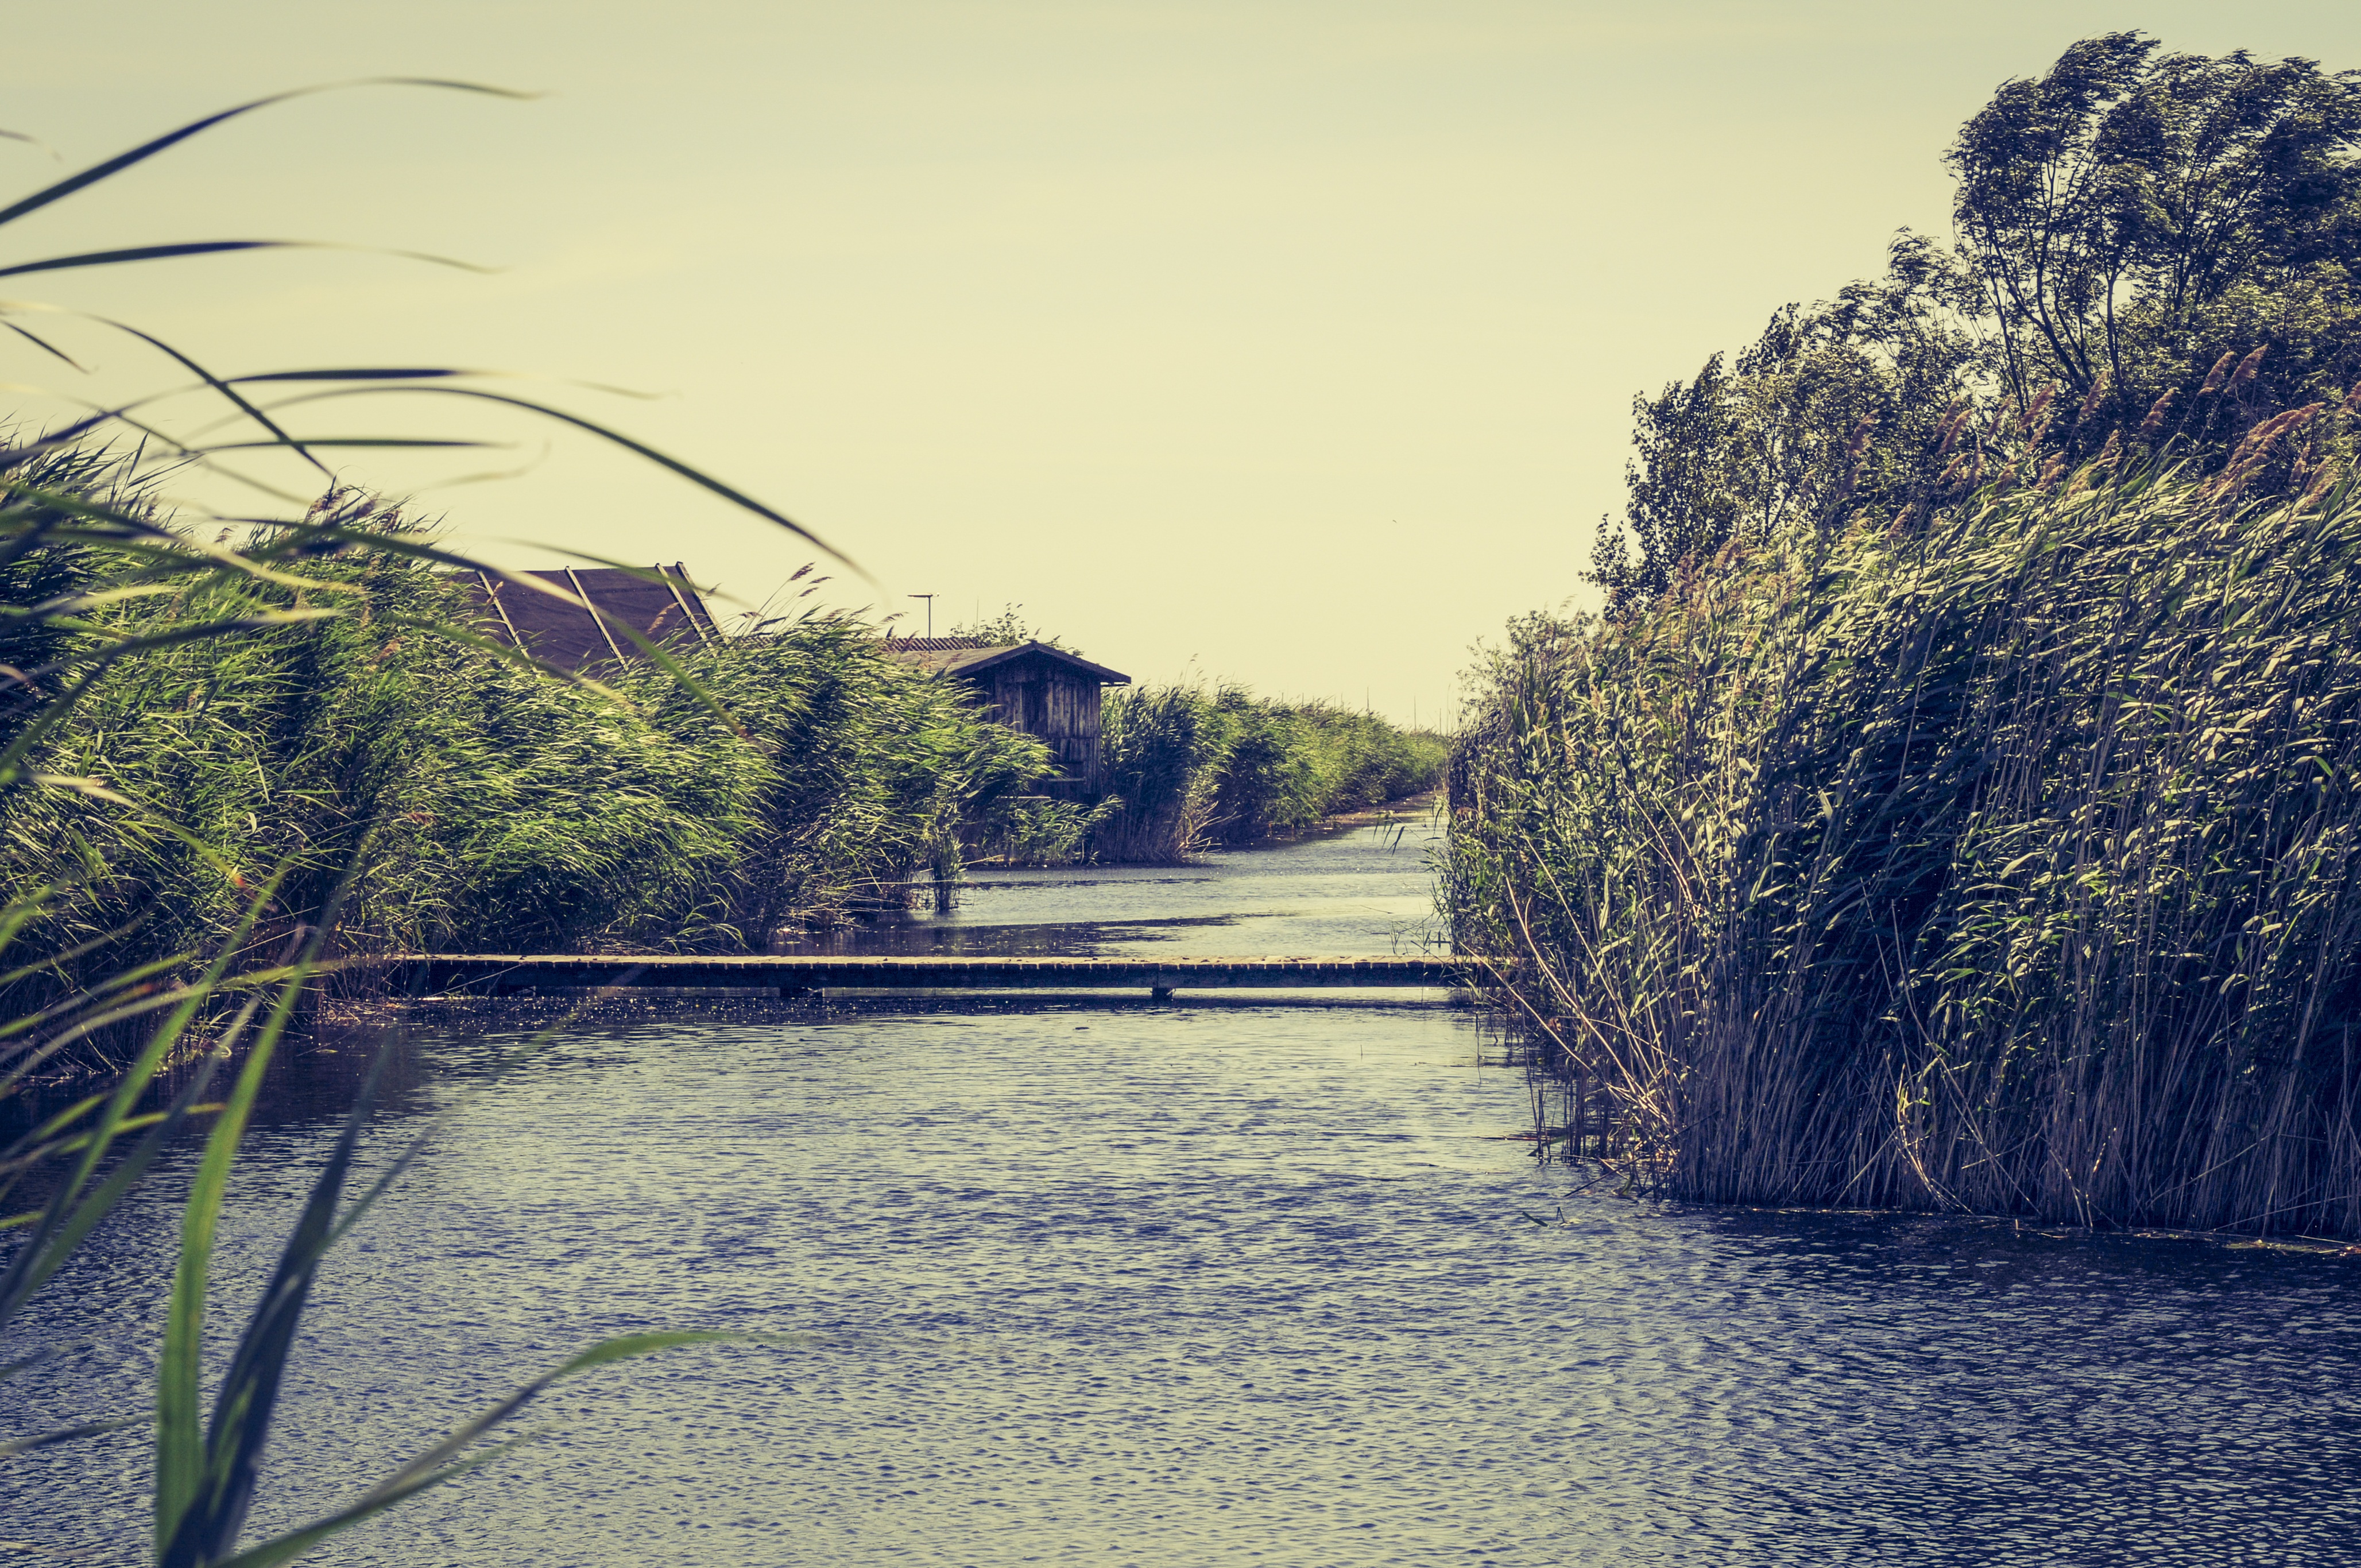
landscape, tree, water, nature, grass, winter, bridge, sunlight, morning, lake, wind, atmosphere, river, reed, pond, web, evening, reflection, autumn, reservoir, season, waterway, body of water, austria, rural area, channels, burgenland, wassertrasse, atmospheric phenomenon, woody plant, bindeboe